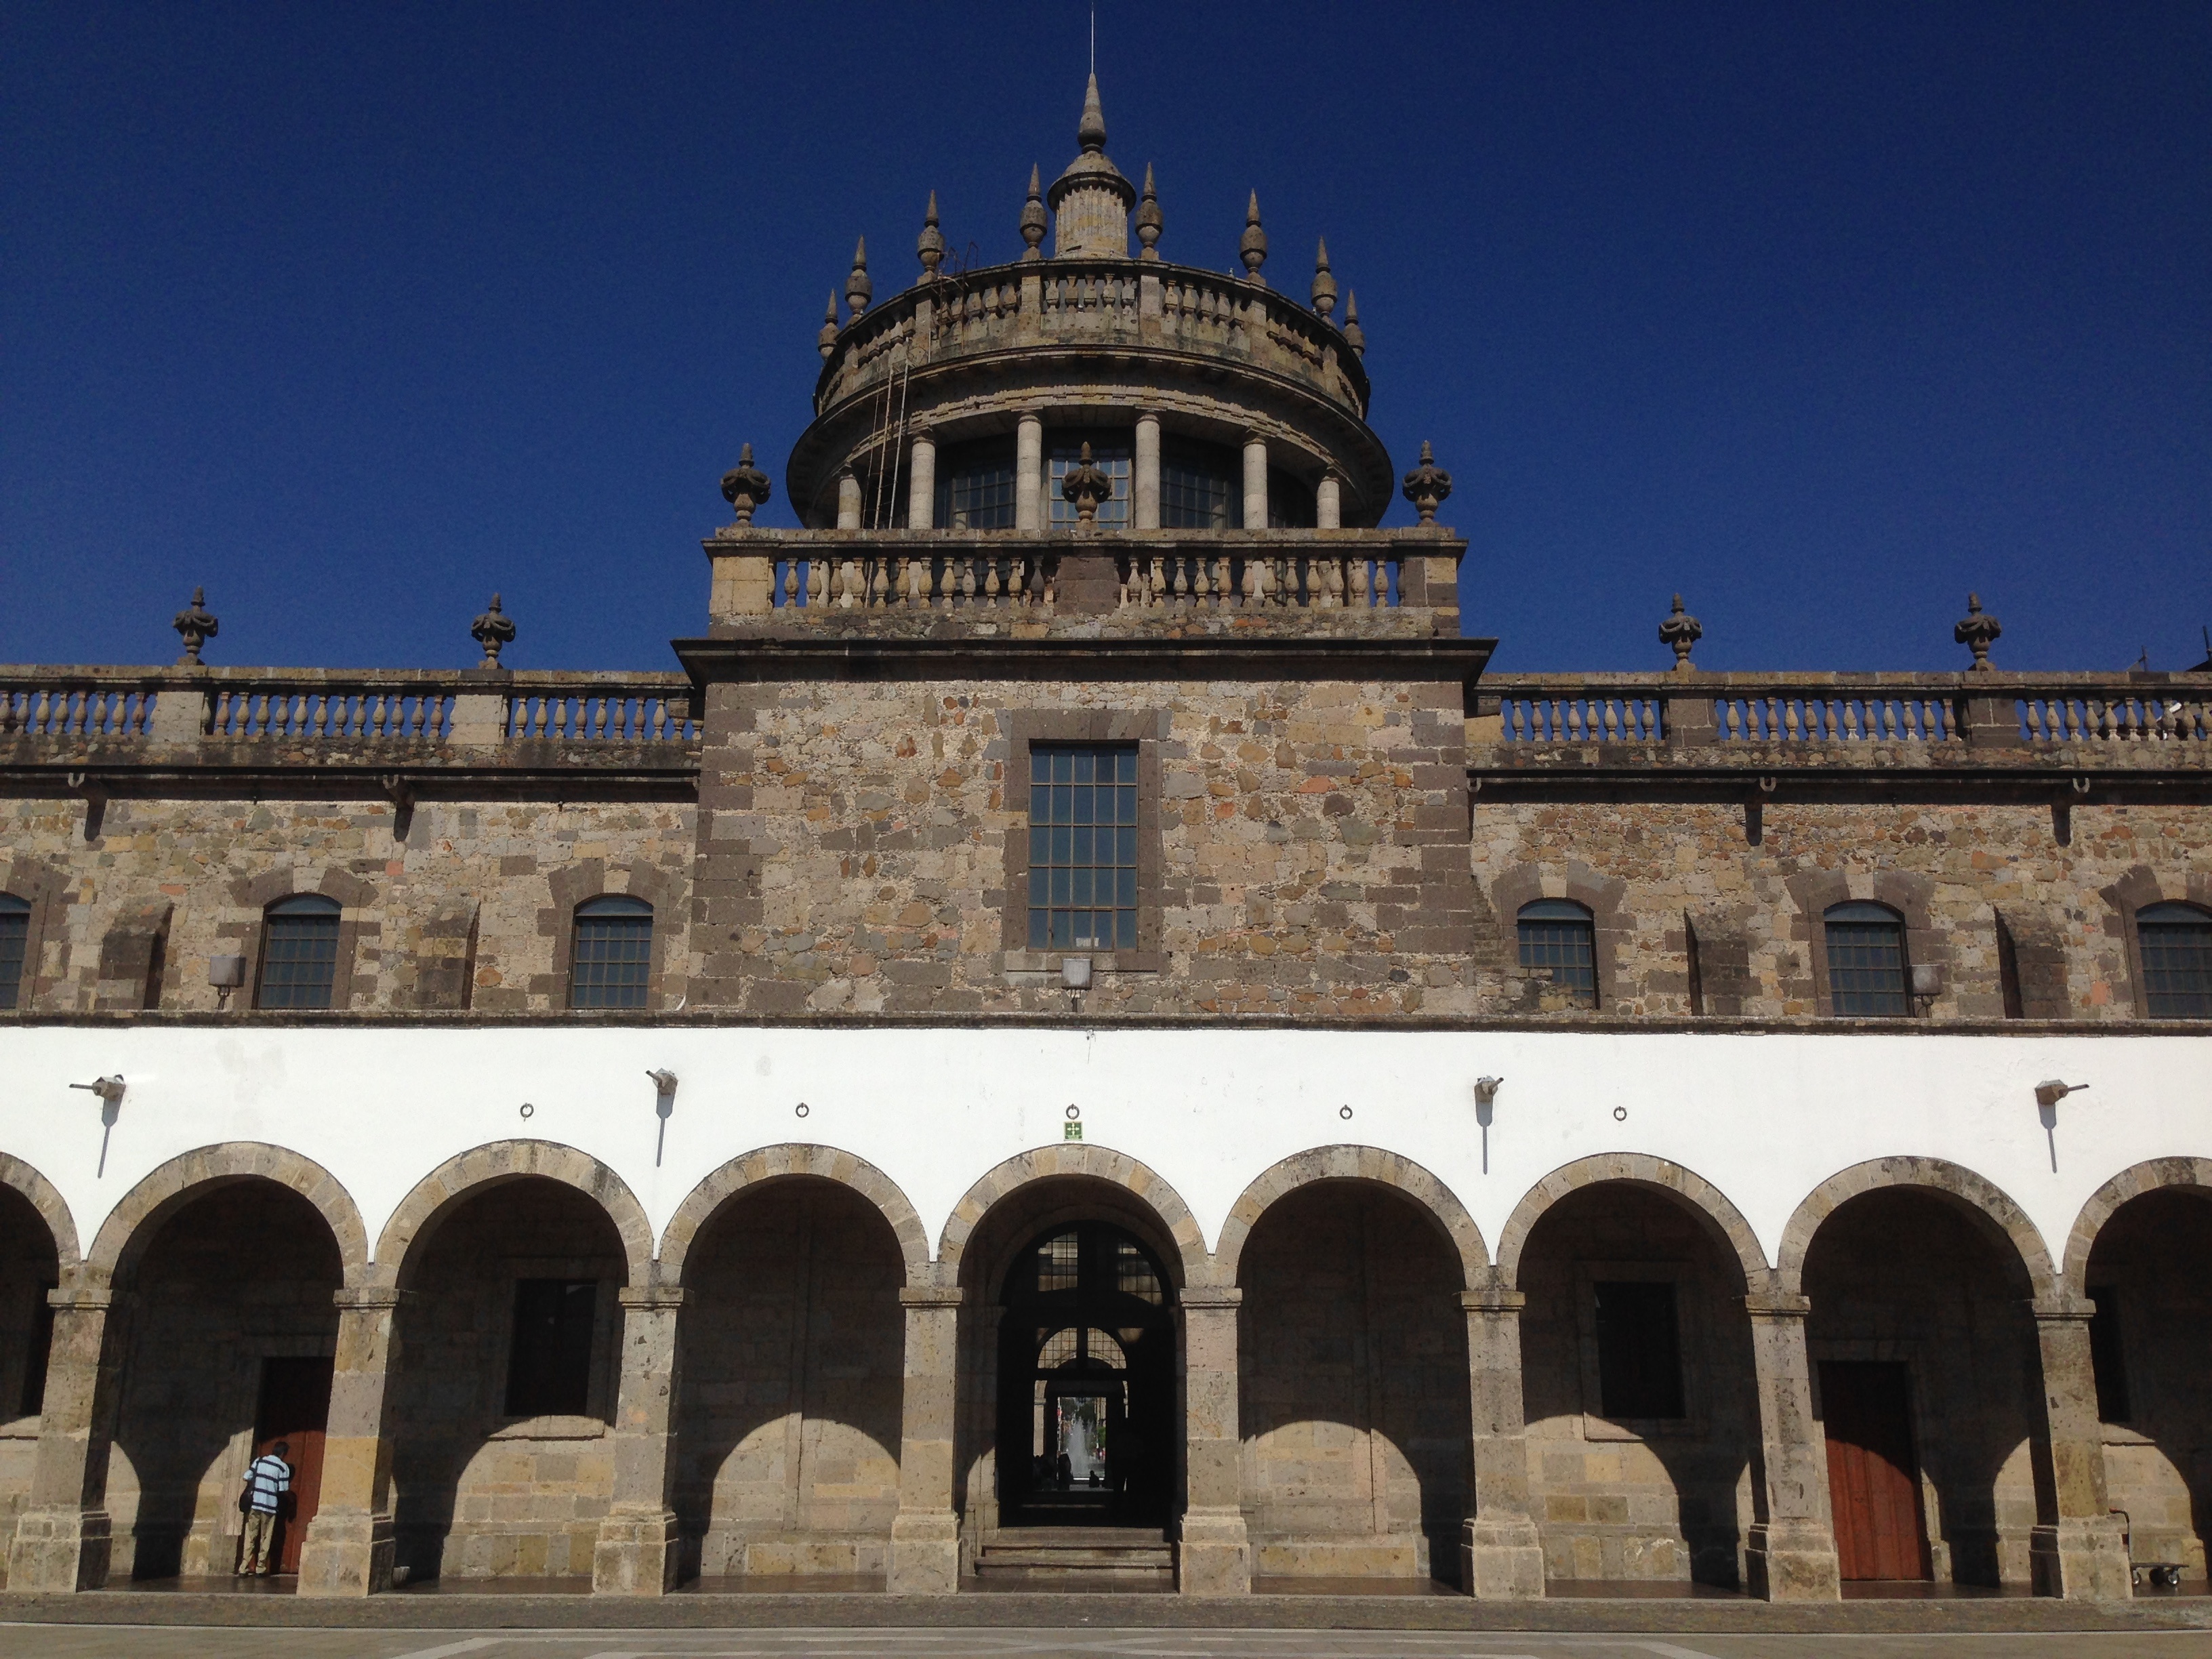
architecture, building, palace, arch, landmark, facade, tourism, place of worship, monastery, basilica, historic site, ancient history, ancient roman architecture, byzantine architecture